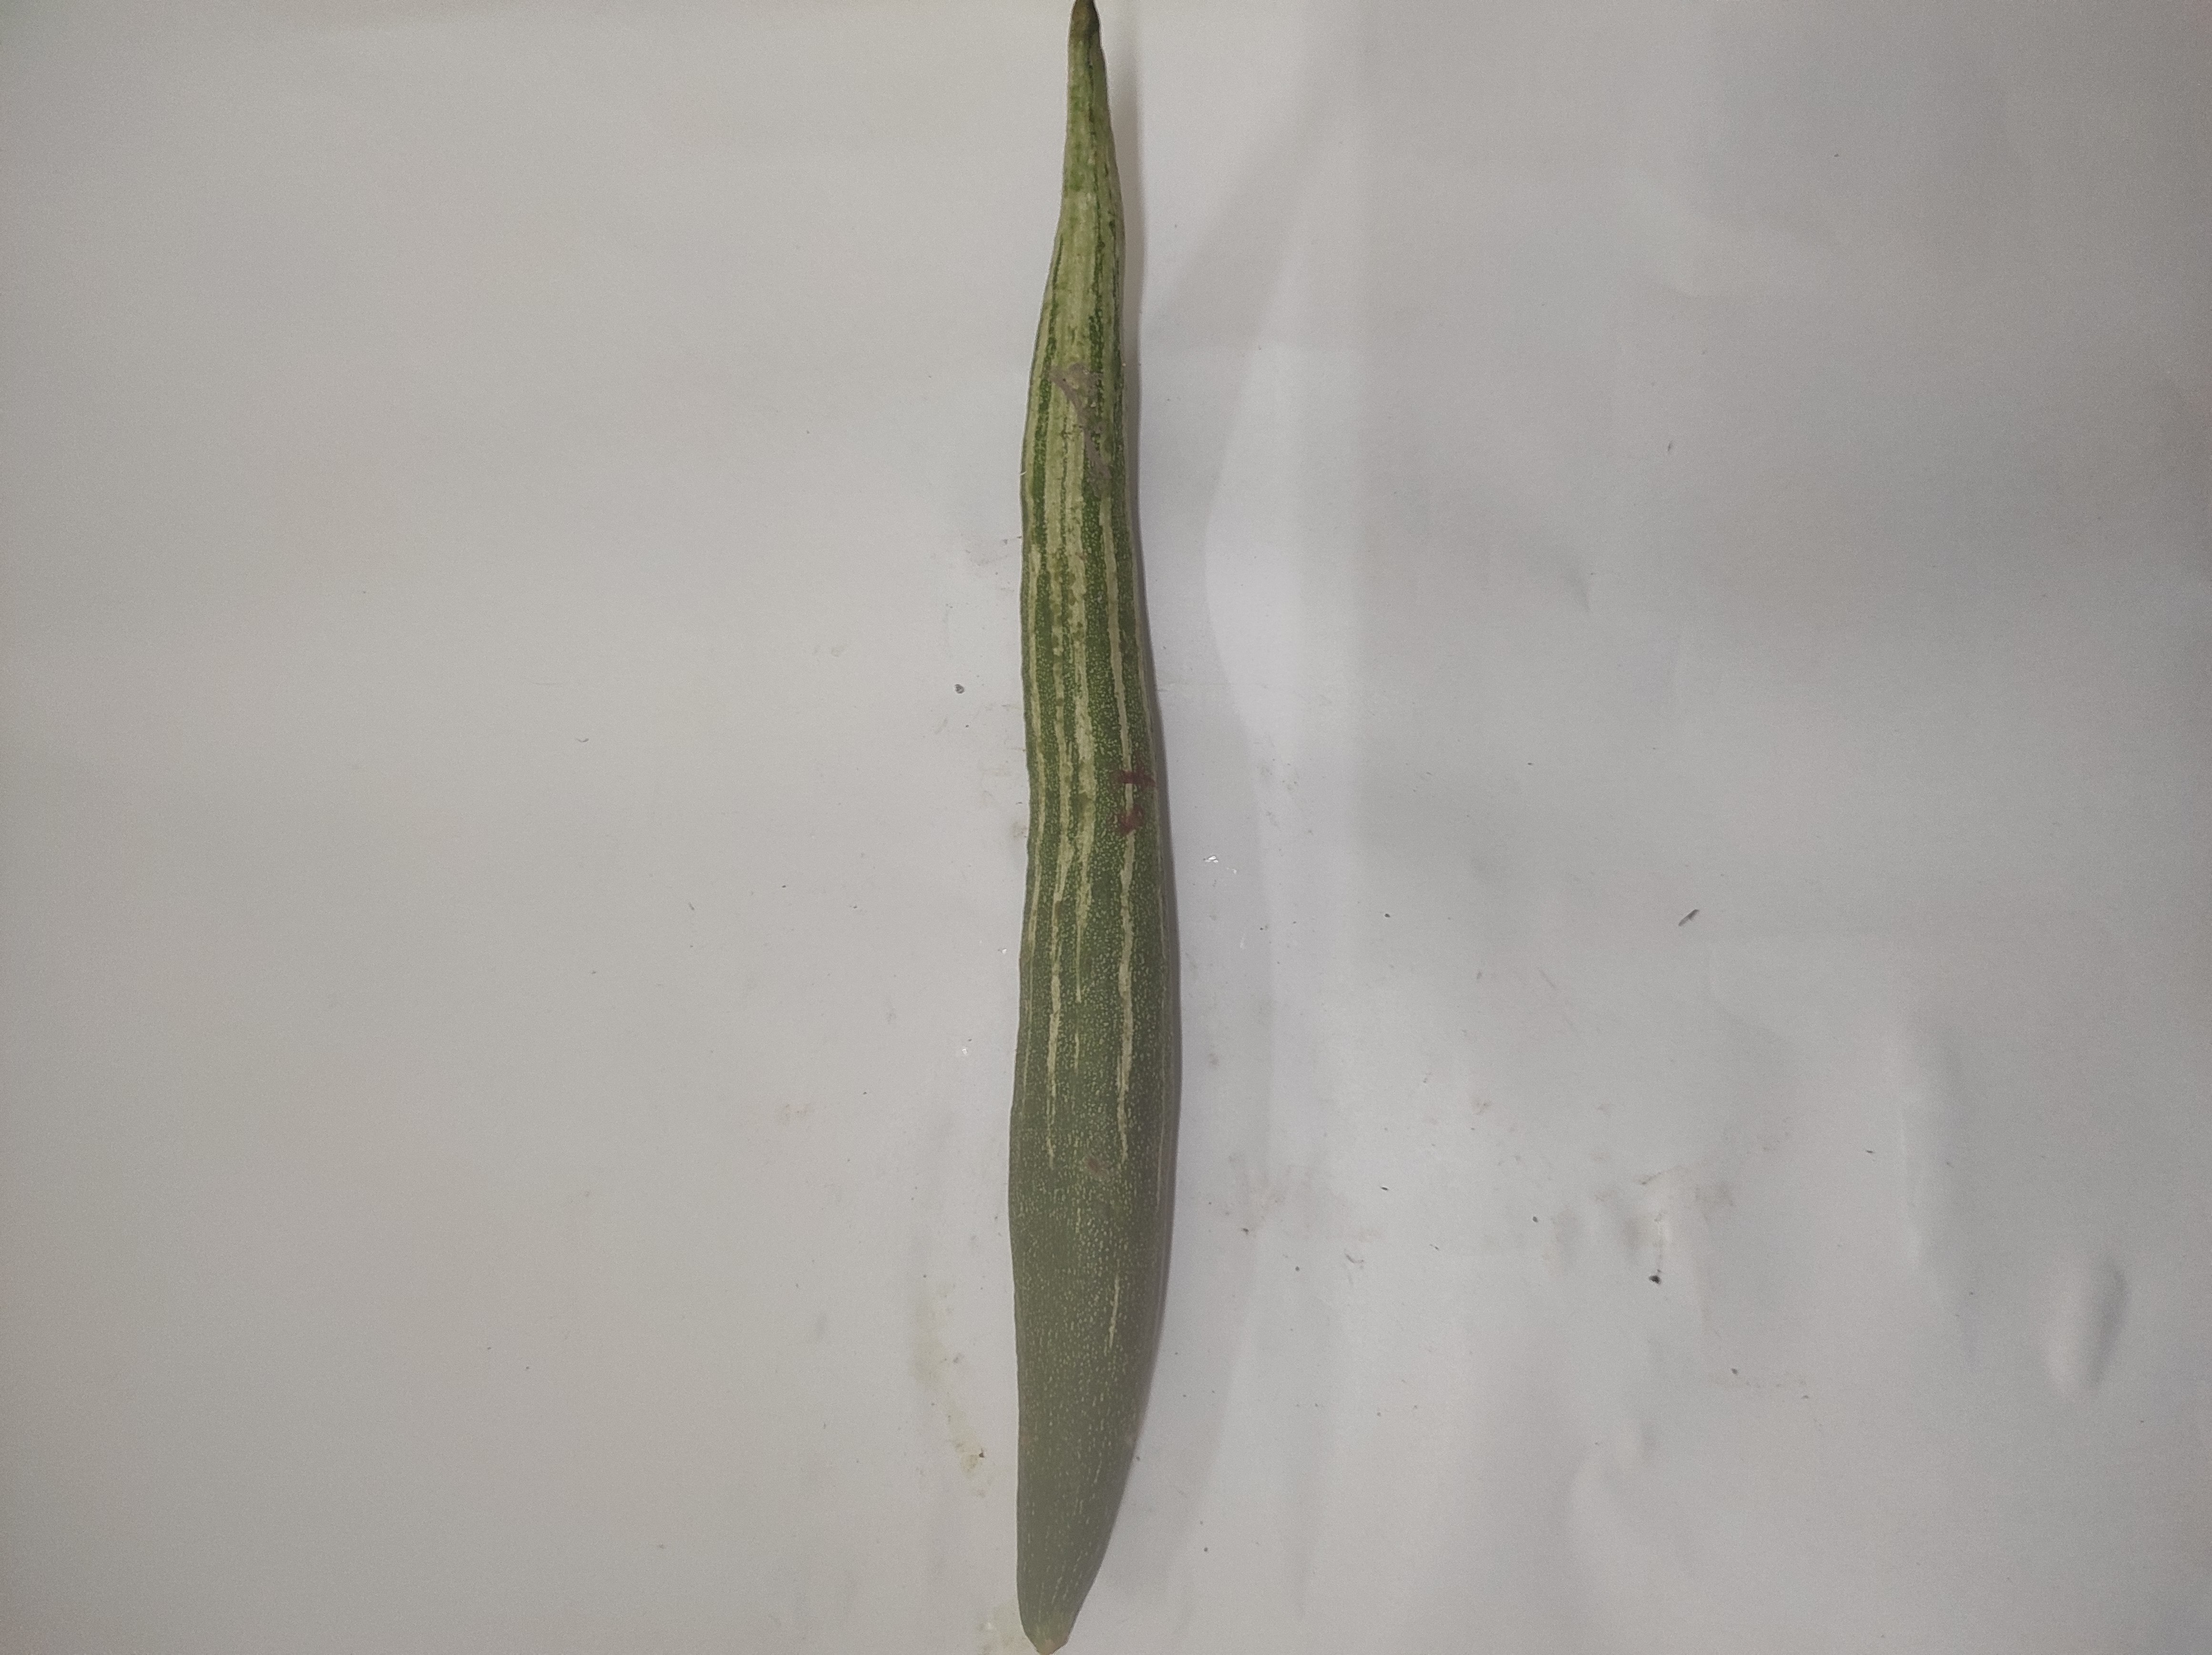
Crop: Snake Gourd
Condition: Severely Damaged